Kadboli

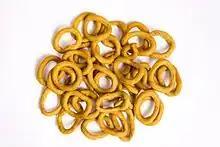
Kadboli

Kadboli or kadaboli (Konkani and ), is a traditional savoury snack prepared in Konkan, India. Kadboli is typically made from a mixture of chickpea, urad, moong and rice flour, salt, and flavourings such as chili, ajwain, or cumin.